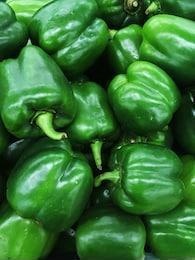
Label: capsicum